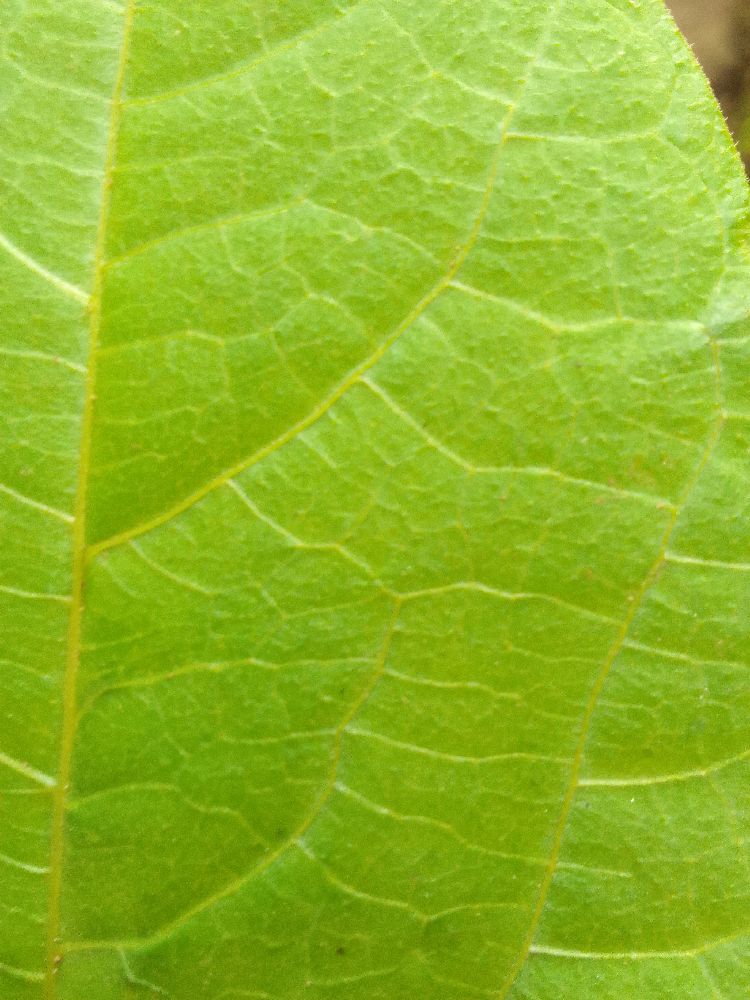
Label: healthy